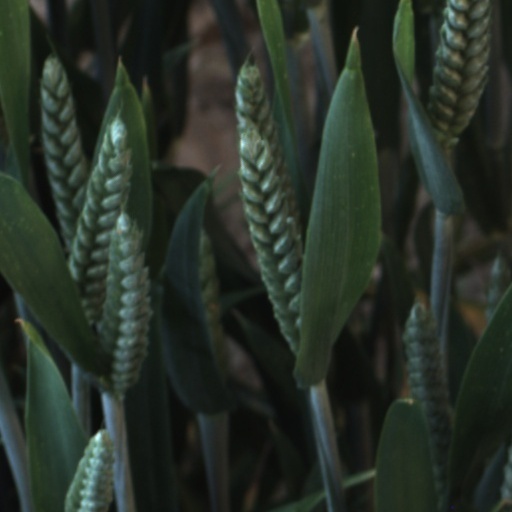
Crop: wheat